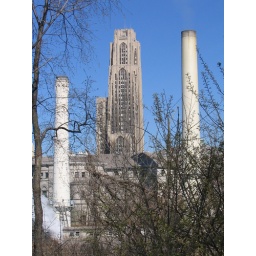
The tower of ignorance framed by the cloud factory